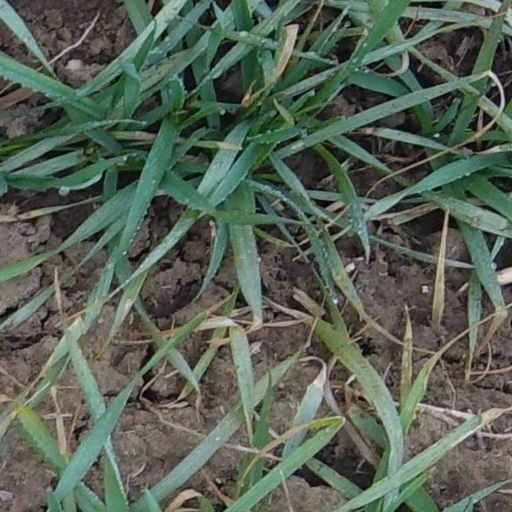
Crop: wheat